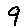
Label: 9